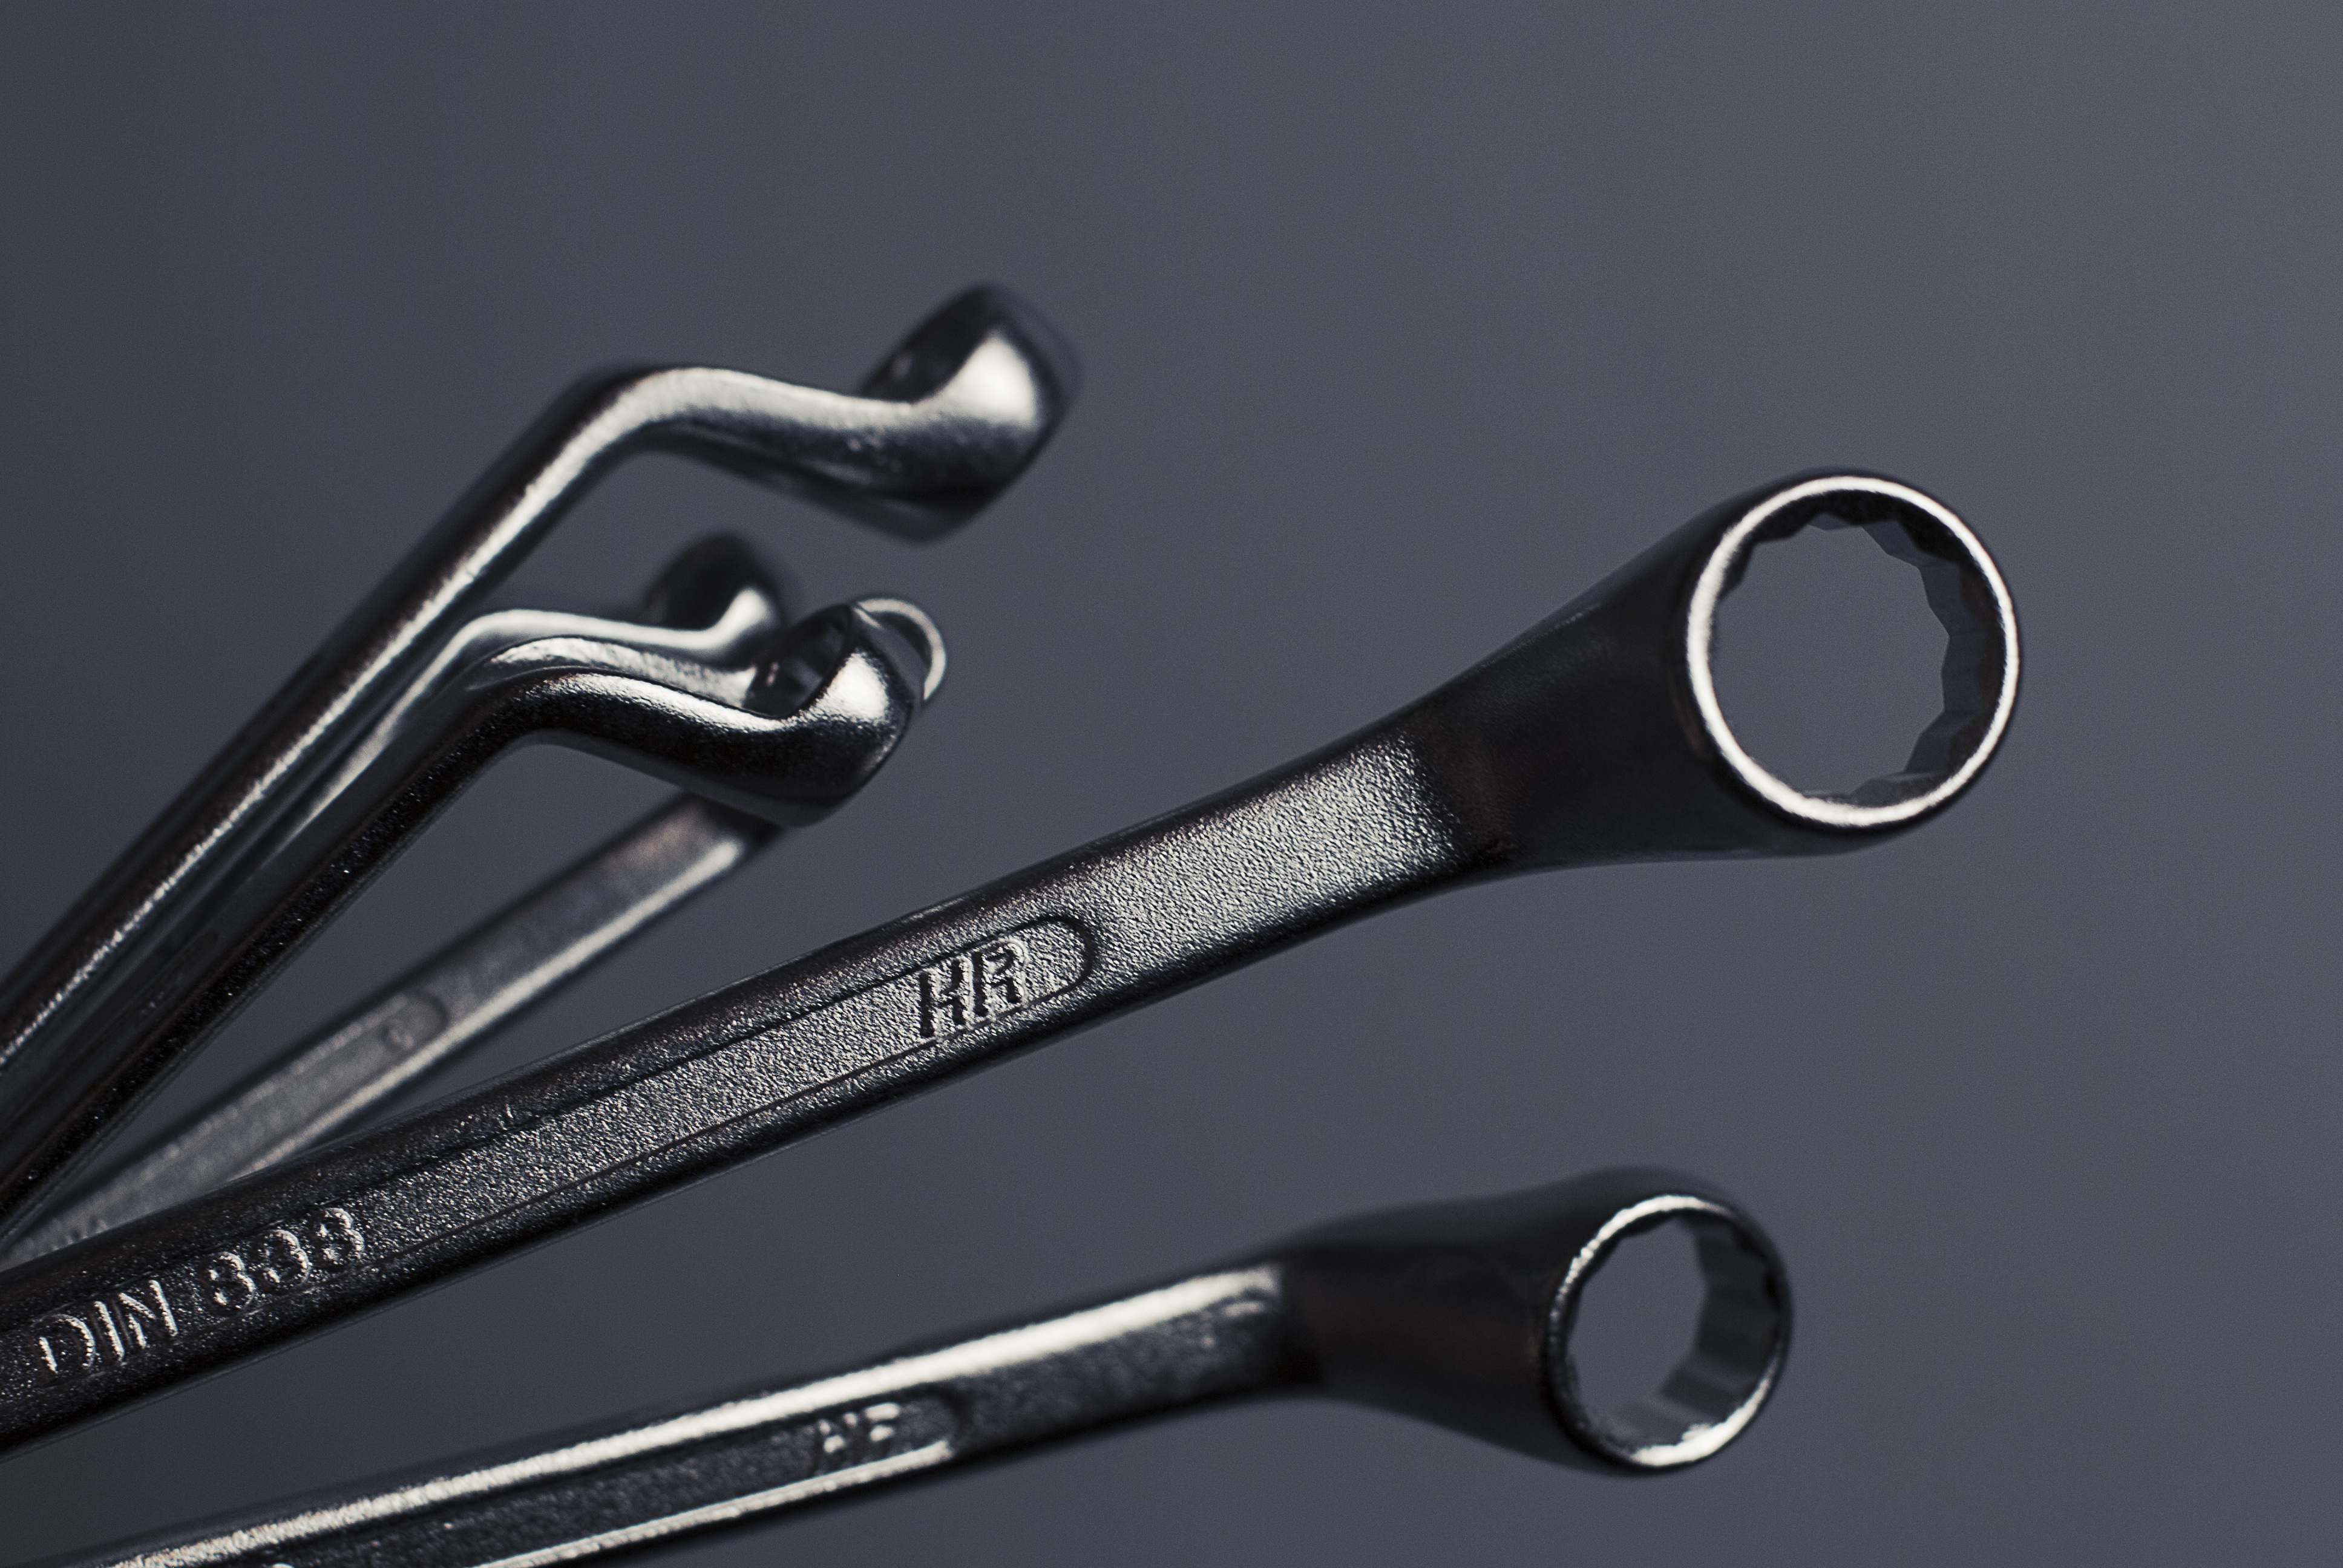
tool, silver, tools, scissors, wrenches, spanners